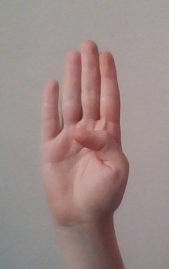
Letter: kaaf